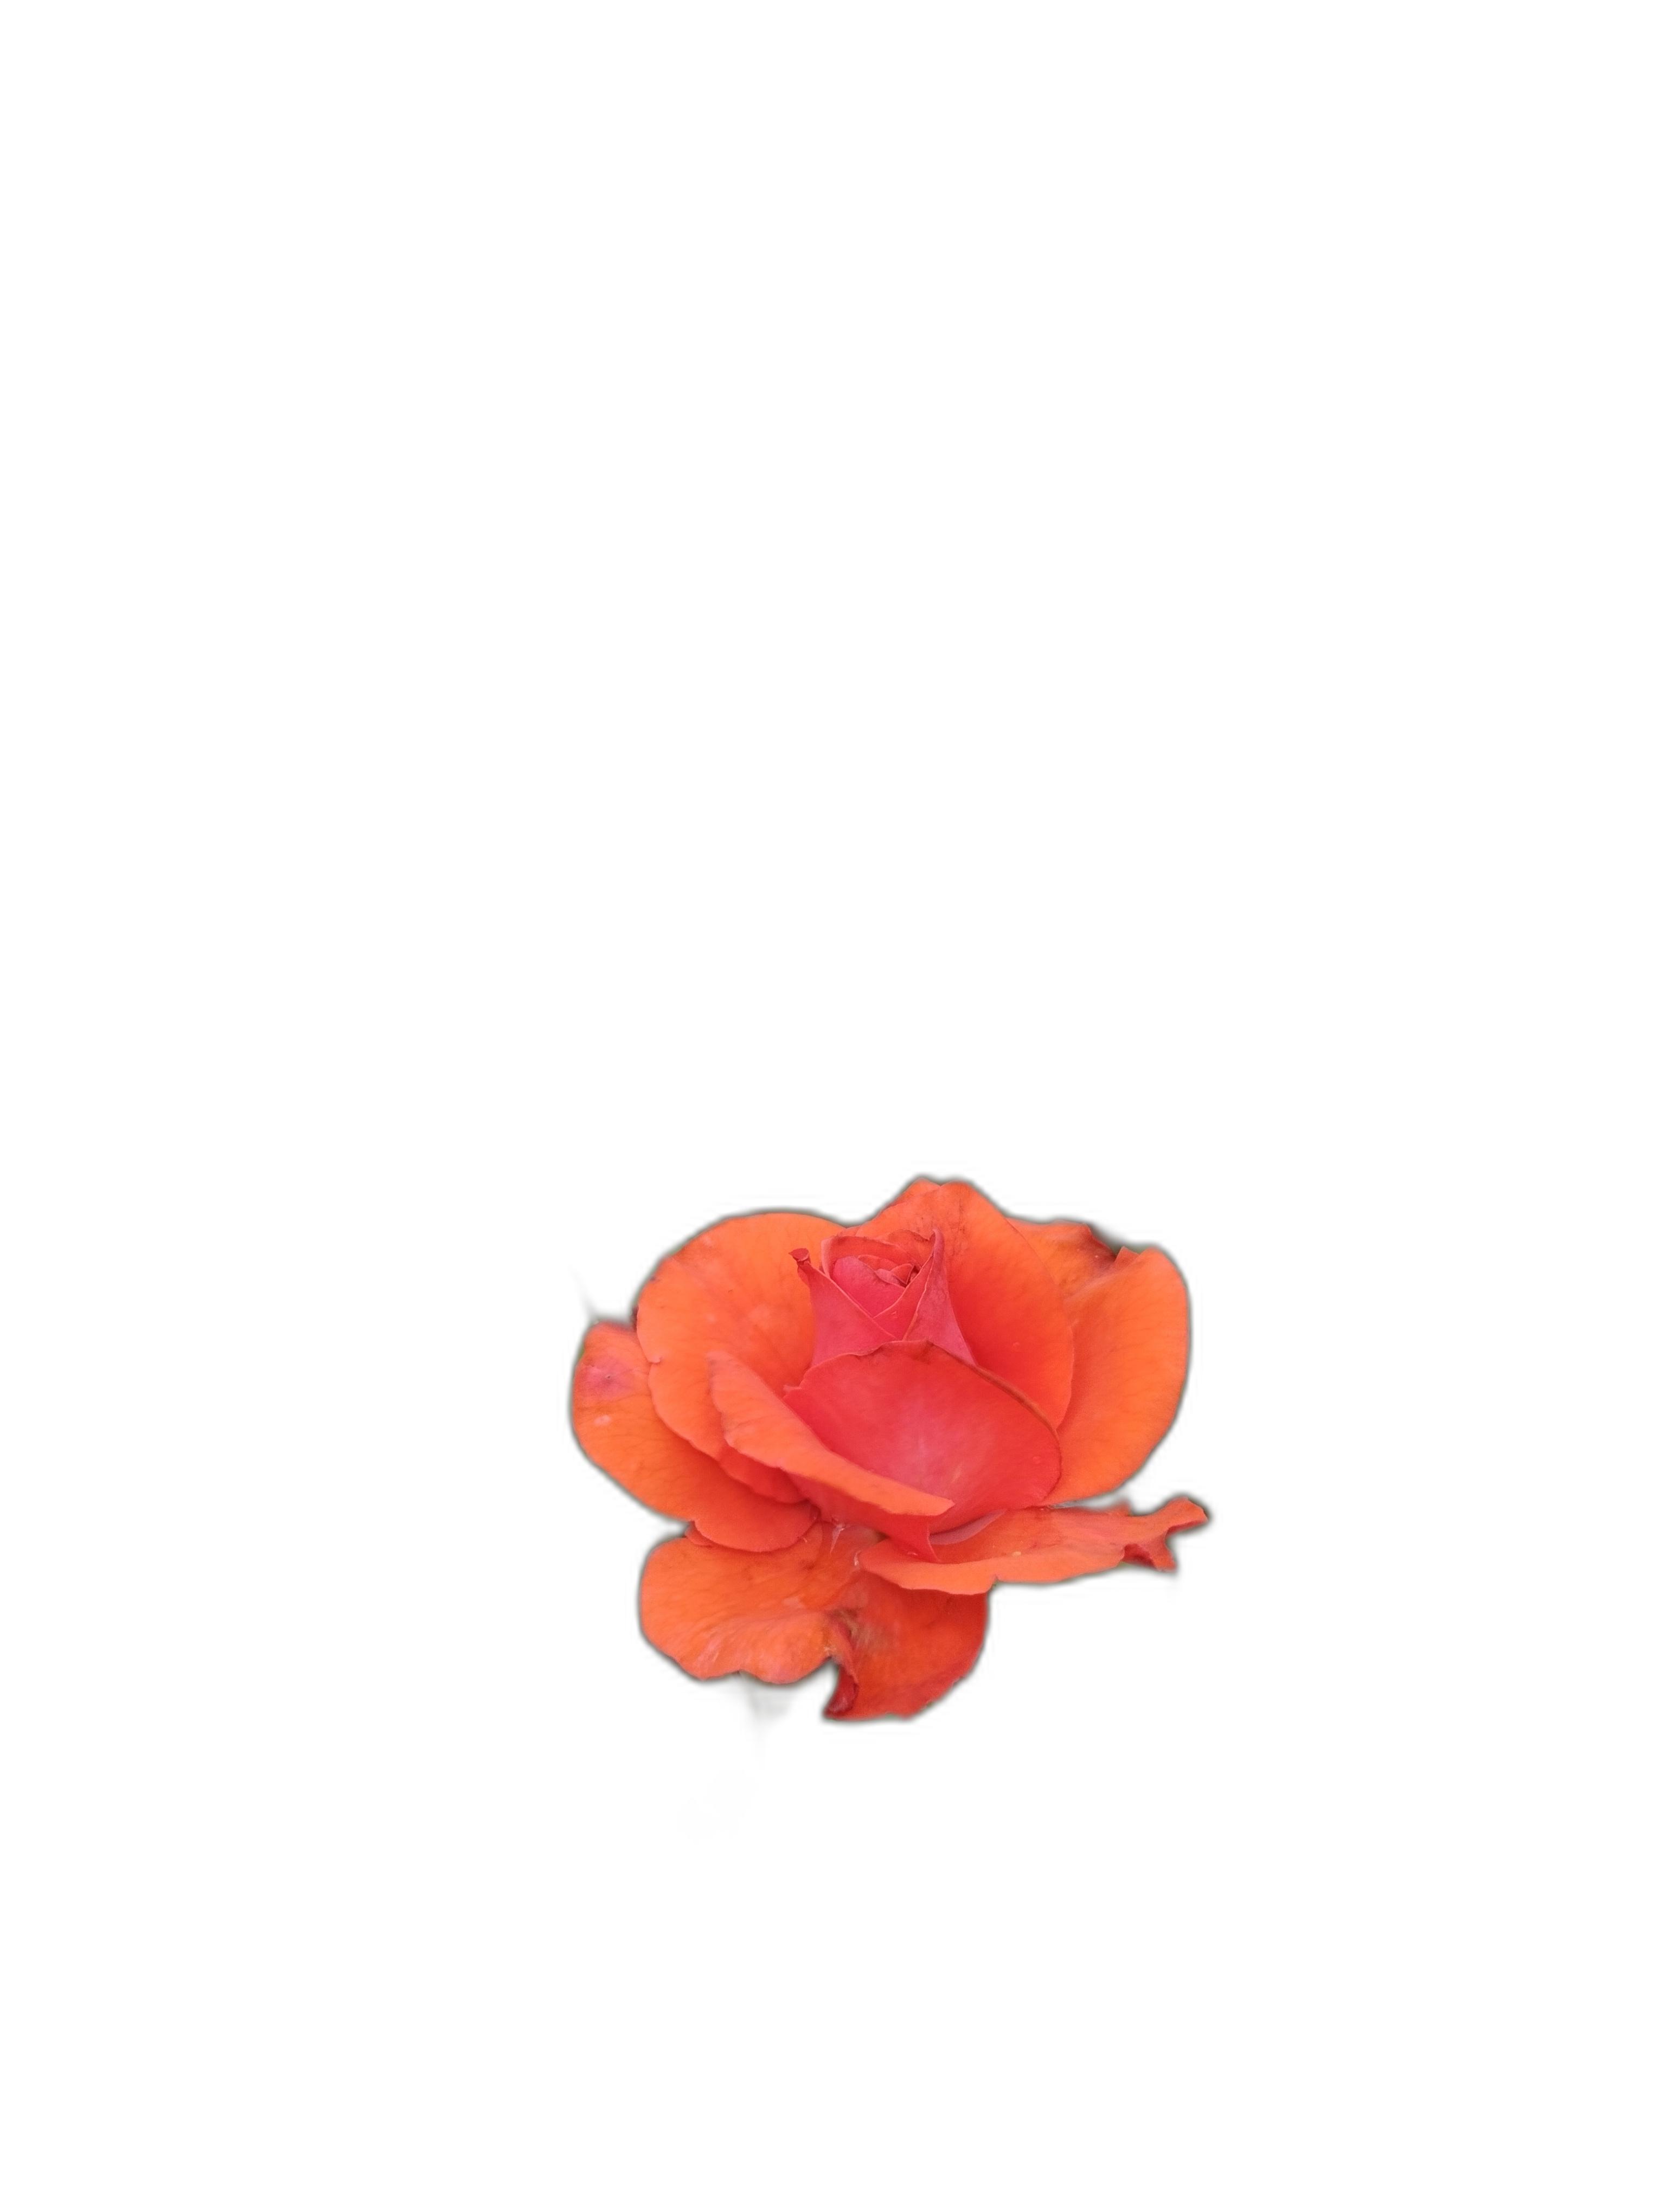
Label: Rose